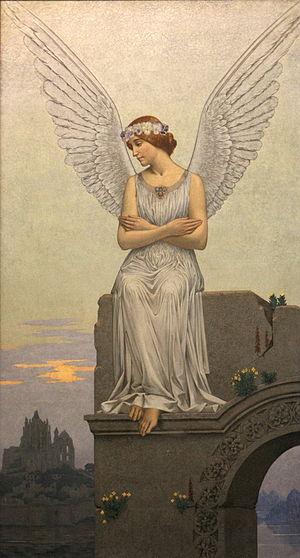
La Pensée